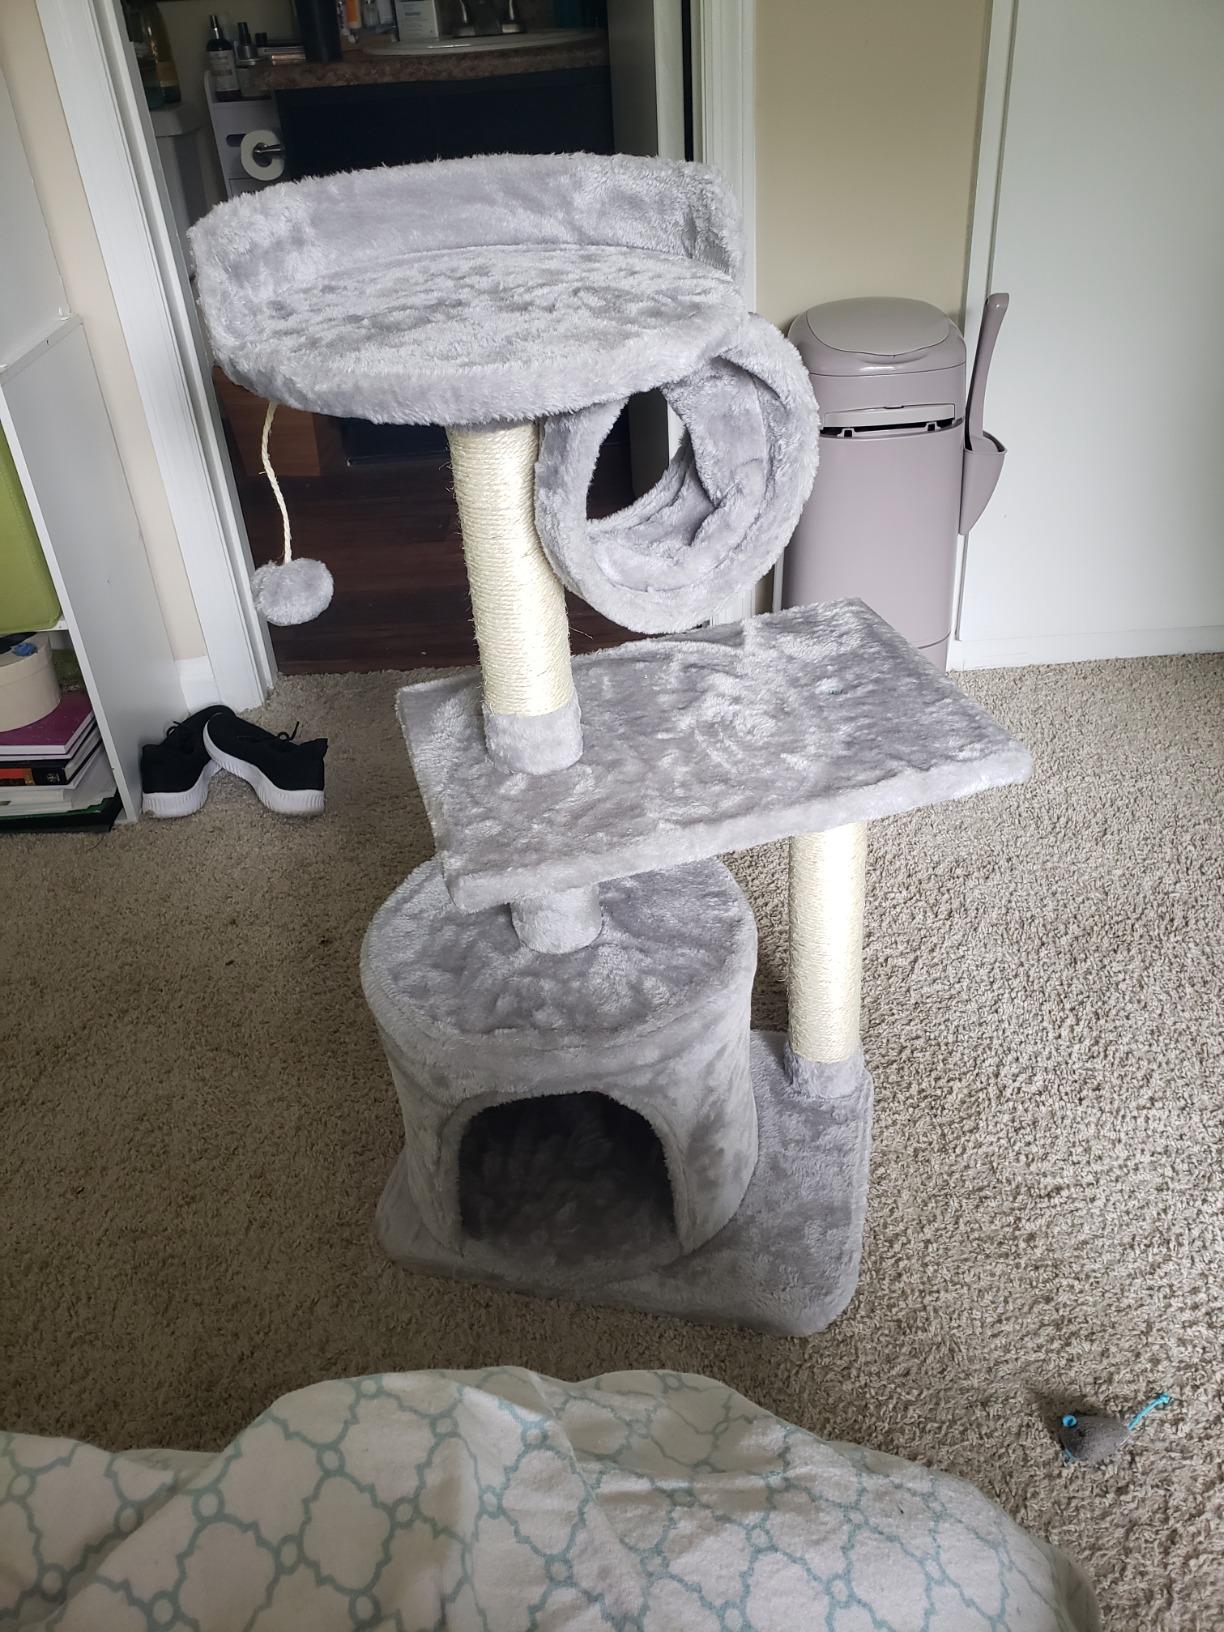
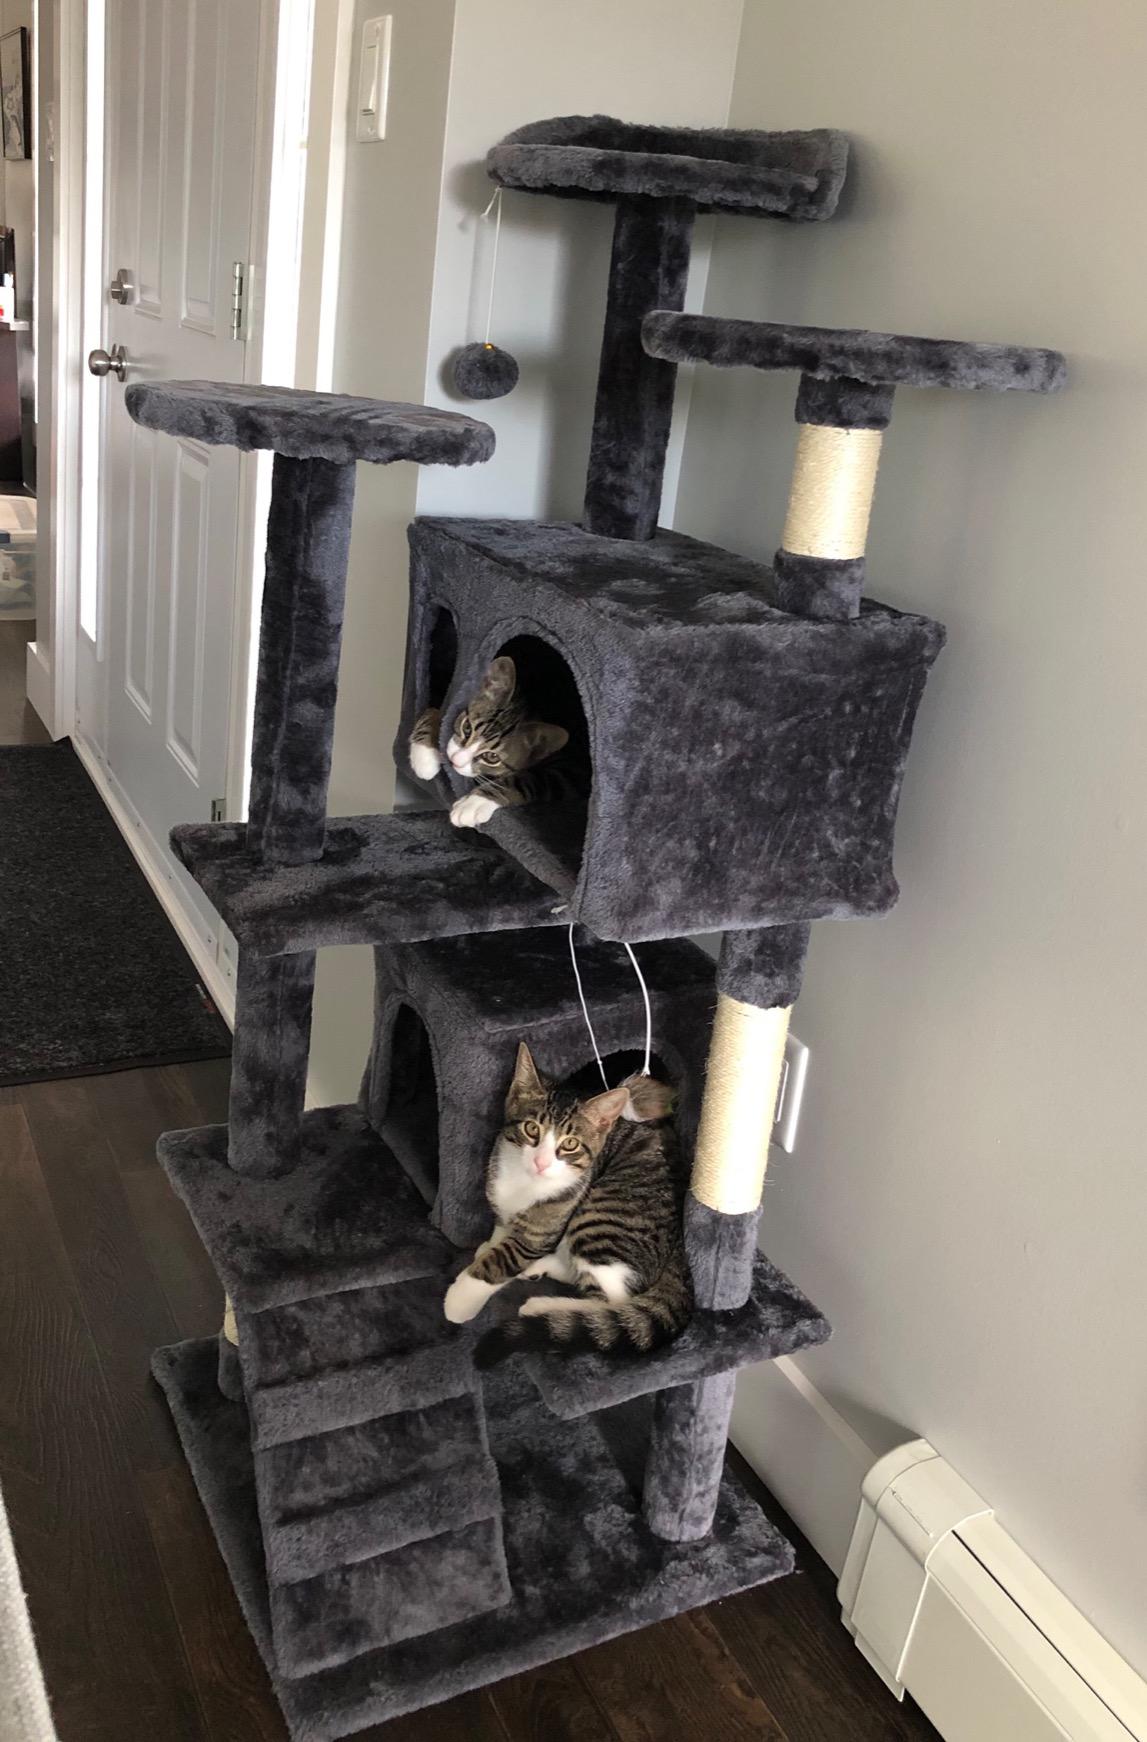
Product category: items_cat tree
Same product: no